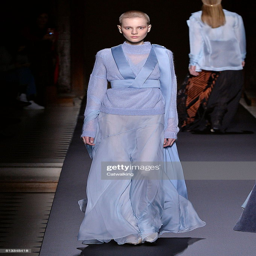
a model walks the runway at the fashion show during event .